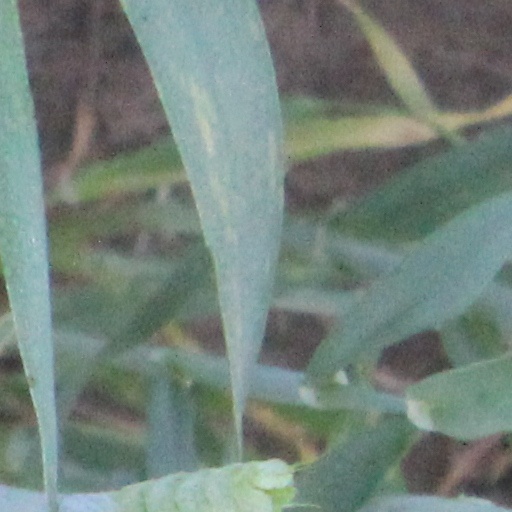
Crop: wheat